2008 Chicago Marathon

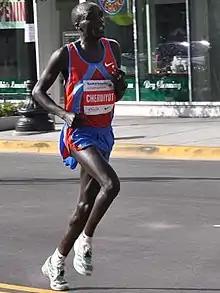
Men's winner Cheruiyot at the race

The 2008 Chicago Marathon was the 31st running of the annual marathon race in Chicago, United States and was held on October 12. The elite men's race was won by Kenya's Evans Cheruiyot in a time of 2:06:25 hours and the women's race was won by Russia's Lidiya Grigoryeva in 2:27:17.